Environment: real
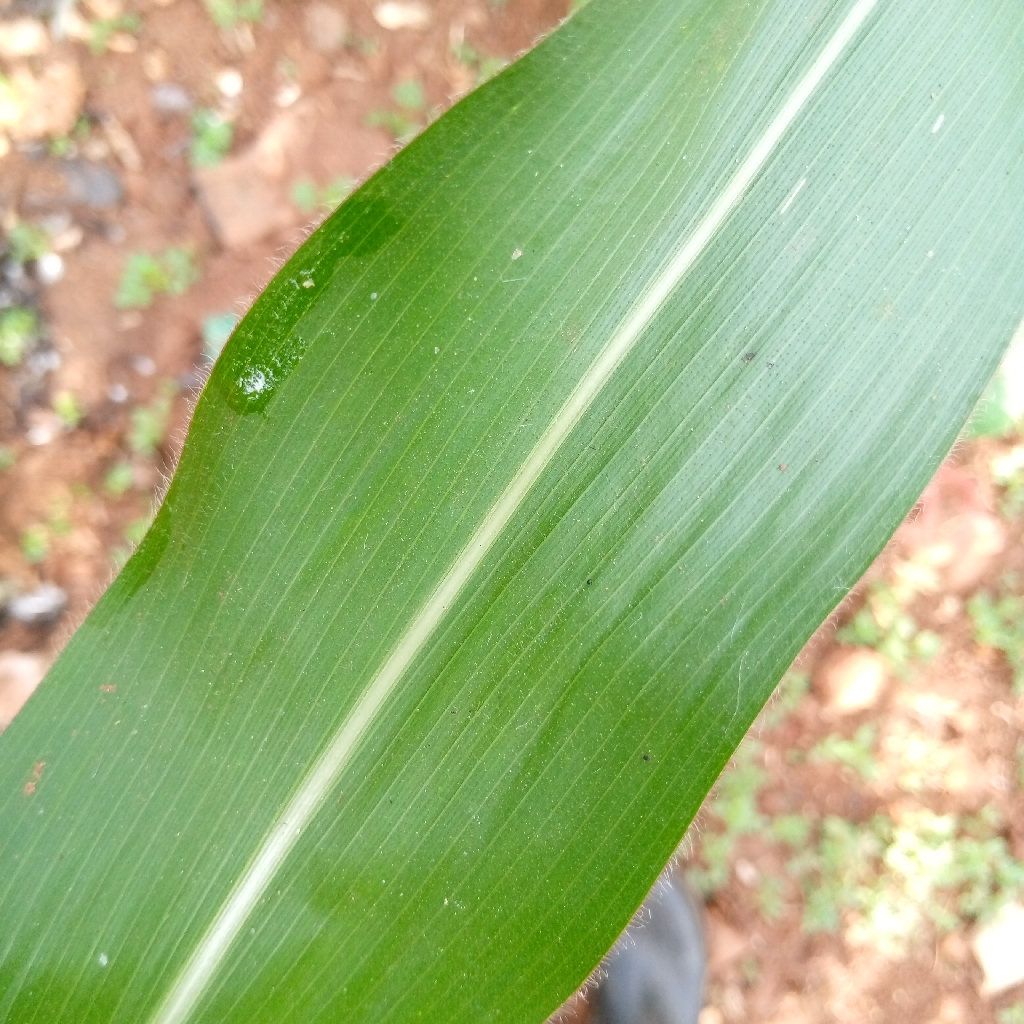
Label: healthy